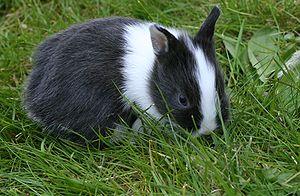
Le lapin nain de couleur est l'une des races naines du lapin domestique les plus répandues dans les animaleries européennes. Génétiquement issus du lapin polonais, appelé aussi hermine, les lapins nains de cette race n'ont jamais vraiment été élevés pour leur chair.